Chicano Park

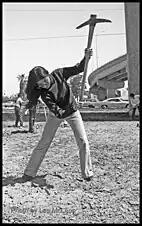
Chicana activist breaking ground on the park in 1970.

The final straw came on April 22, 1970. On his way to school, a community member, San Diego City College student and Brown Beret member named Mario Solis noticed bulldozers next to the area designated for the park. When he inquired about the nature of the work being undertaken, he was shocked to discover that, rather than a park, the crew was preparing to build a parking lot next to a building that would be converted into a California Highway Patrol station.